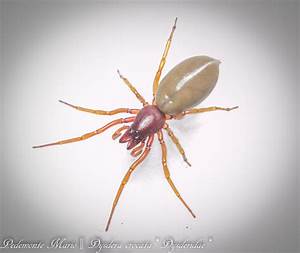
Label: spider